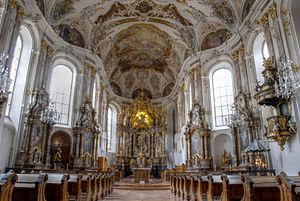
Église Saint-Augustin (Mayence), vue intérieure